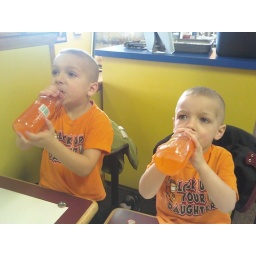
the boys loving orange crush in glass bottles at devon's dog house!!